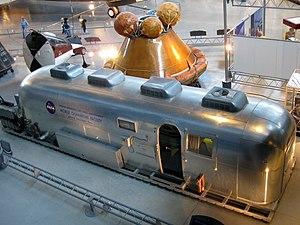
La mobile quarantine facility est une remorque Airstream convertie utilisée par la National Aeronautics and Space Administration pour mettre en quarantaine les astronautes revenant des missions lunaires du programme Apollo.
Apollo 11 est une mission du programme spatial américain Apollo au cours de laquelle, pour la première fois, des hommes marchent sur la Lune, le 21 juillet 1969, à 2 h 56 UTC. L'agence spatiale américaine, la NASA, remplit ainsi l'objectif fixé par le président John F. Kennedy en 1961 de poser un équipage sain et sauf sur la Lune avant la fin des années 1960 dans le but de démontrer la supériorité des États-Unis sur l'Union soviétique mise à mal par les succès soviétiques au début de l'ère spatiale dans le contexte de la guerre froide qui oppose ces deux pays. Ce défi est lancé alors que la NASA n'a pas encore placé en orbite un seul astronaute. Grâce à une mobilisation de moyens humains et financiers considérables, l'agence spatiale rattrape puis dépasse le programme spatial soviétique.